Vayakhel

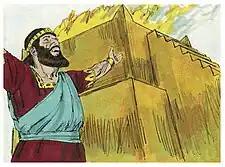
Solomon offered sacrifices on the altar that Bezalel built. (1984 illustration by Jim Padgett, courtesy of Distant Shores Media/Sweet Publishing)

In Nehemiah 13:15–22, Nehemiah told how he saw some treading winepresses on the Sabbath, and others bringing all manner of burdens into Jerusalem on the Sabbath day, so when it began to be dark before the Sabbath, he commanded that the city gates be shut and not opened till after the Sabbath and directed the Levites to keep the gates to sanctify the Sabbath.